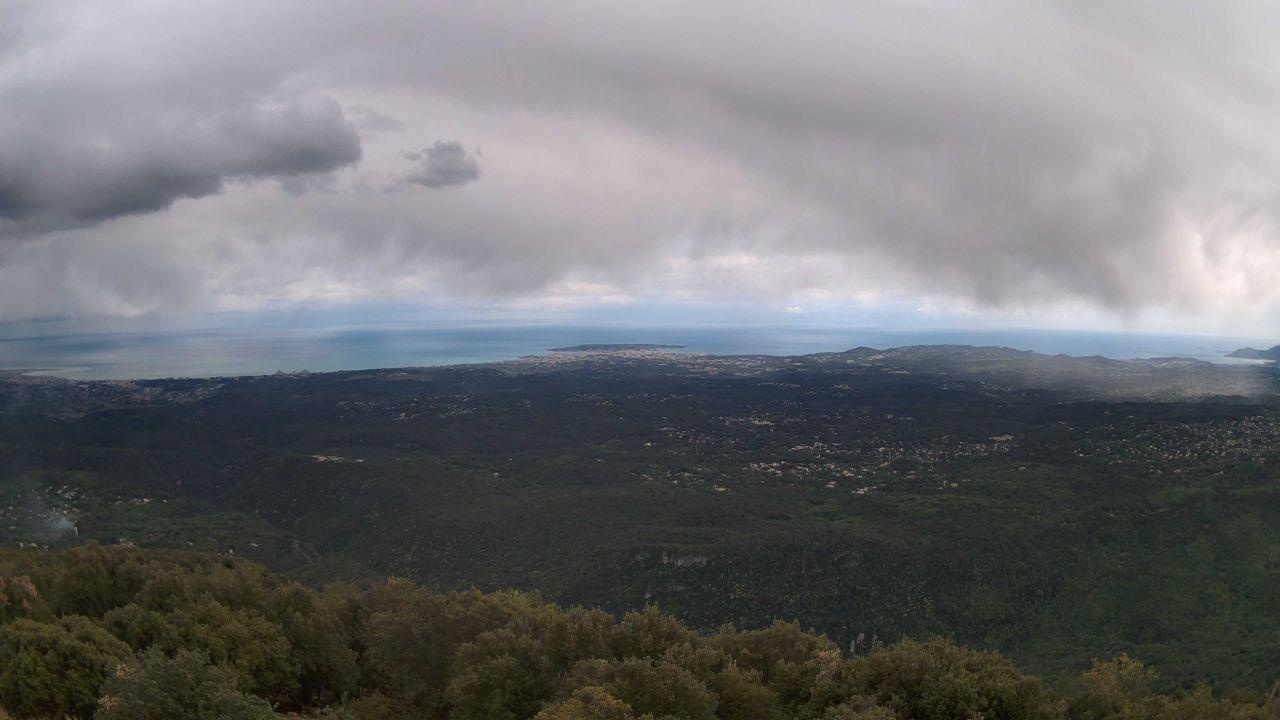
Fire: no
Smoke: yes